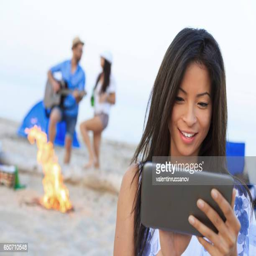
girl looking digital tablet on the beach